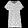
Label: Dress